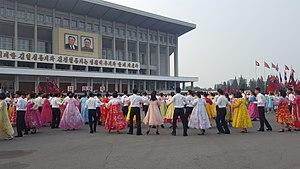
Le Jour de la fondation de la République est une fête de la République et une fête nationale de la Corée du Nord ayant lieu le 9 septembre de chaque année.